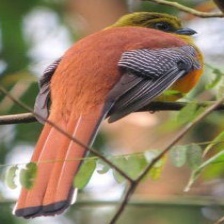
Species: ORANGE BREASTED TROGON
Scientific name: HARPACTES ORESKIOS